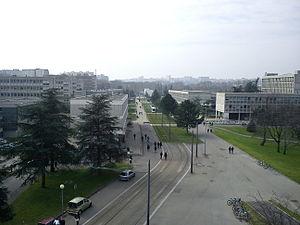
Campus de la Doua, Université Claude Bernard Lyon 1"
L'université Claude Bernard Lyon 1 est une université française spécialisée dans les domaines des sciences et technologies, de la santé et des sciences du sport. Elle a été créée officiellement en 1971 par le regroupement de la faculté des sciences de Lyon, fondée en 1808 et de la faculté de médecine, fondée en 1874. Elle doit son nom au physiologiste Claude Bernard. Depuis 2007, elle fait partie de la Communauté d'universités et établissements université de Lyon.